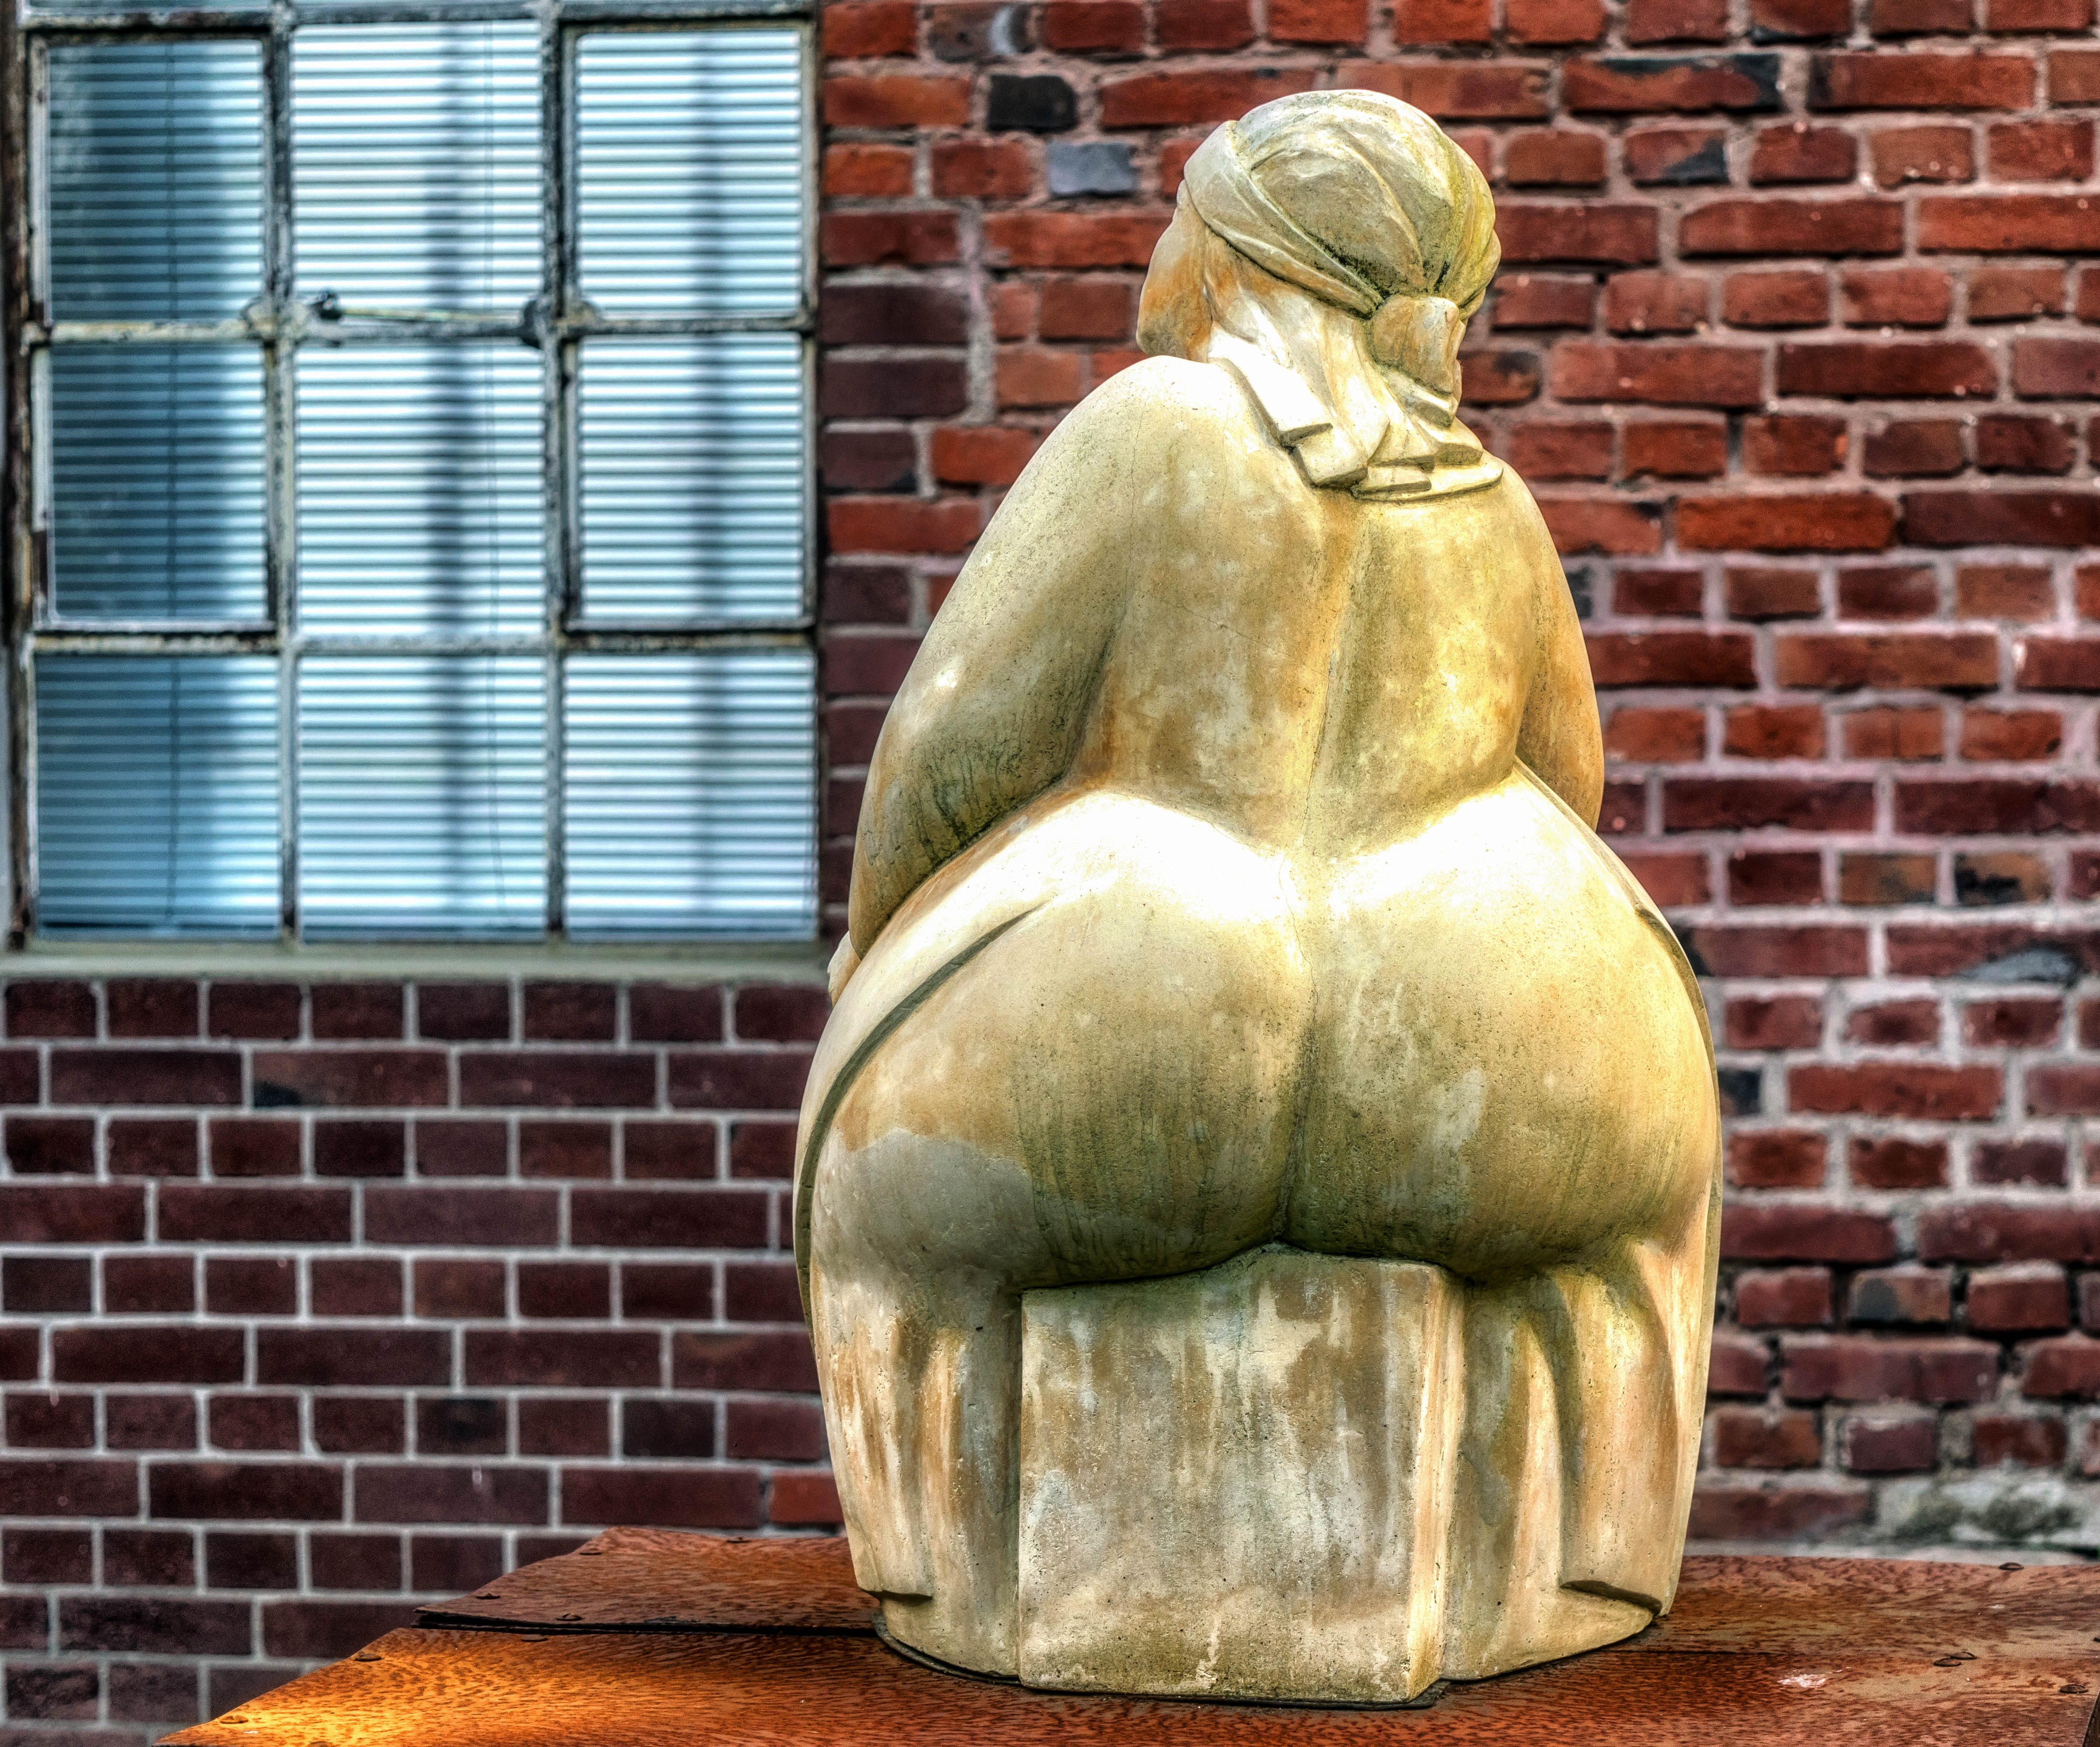
wood, woman, monument, statue, sitting, fig, sit, sculpture, ass, art, temple, loving, carving, thick, po, butt, ratingen, auerm hle, ancient history, human positions